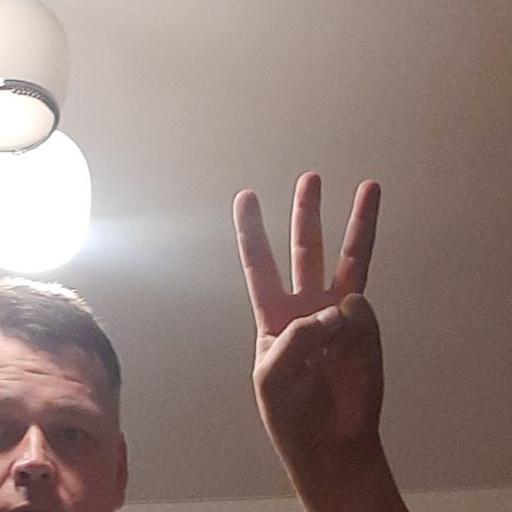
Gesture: three